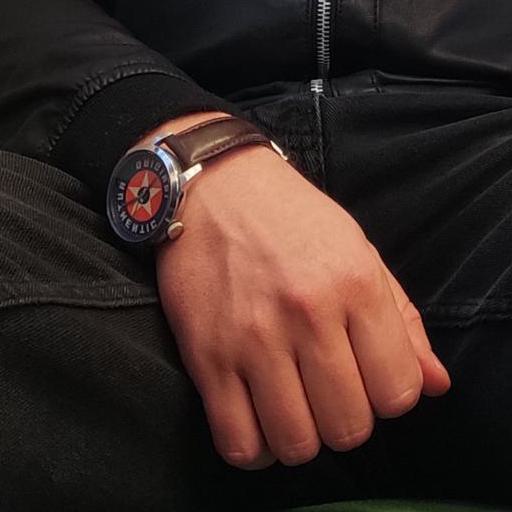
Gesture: no_gesture